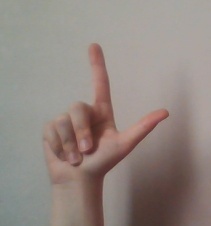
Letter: laam